R-Truth

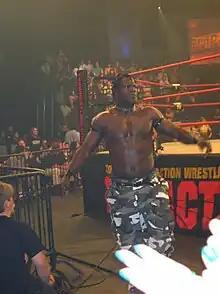
Killings at a TNA event

Killings signed with the Nashville, Tennessee-based NWA: Total Nonstop Action (NWA:TNA) promotion in June 2002, and appeared on the first weekly TNA pay-per-view on June 19 as K-Krush. Killings immediately established himself as a heel by harassing NASCAR drivers Sterling Marlin and Hermie Sadler until he was attacked by Brian Lawler. Later that same evening, he participated in the Gauntlet for the Gold match, but was eliminated by Malice. The following week, Killings lost to Christopher after Marlin and Sadler interfered in their match. On July 3, Killings and Jeff Jarrett defeated Christopher and Scott Hall after Christopher turned on Hall during the match, aligning himself with Killings and Jarrett. On July 10, Killings defeated Hermie Sadler in a squash match. The decision, however, was overturned after Killings continued to attack Sadler after he had been awarded the match.